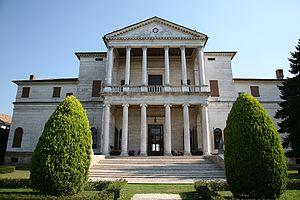
La villa Cornaro est une villa veneta d'Andrea Palladio sise à Piombino Dese, dans la province de Padoue et la région Vénétie, en Italie.